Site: brandenburg
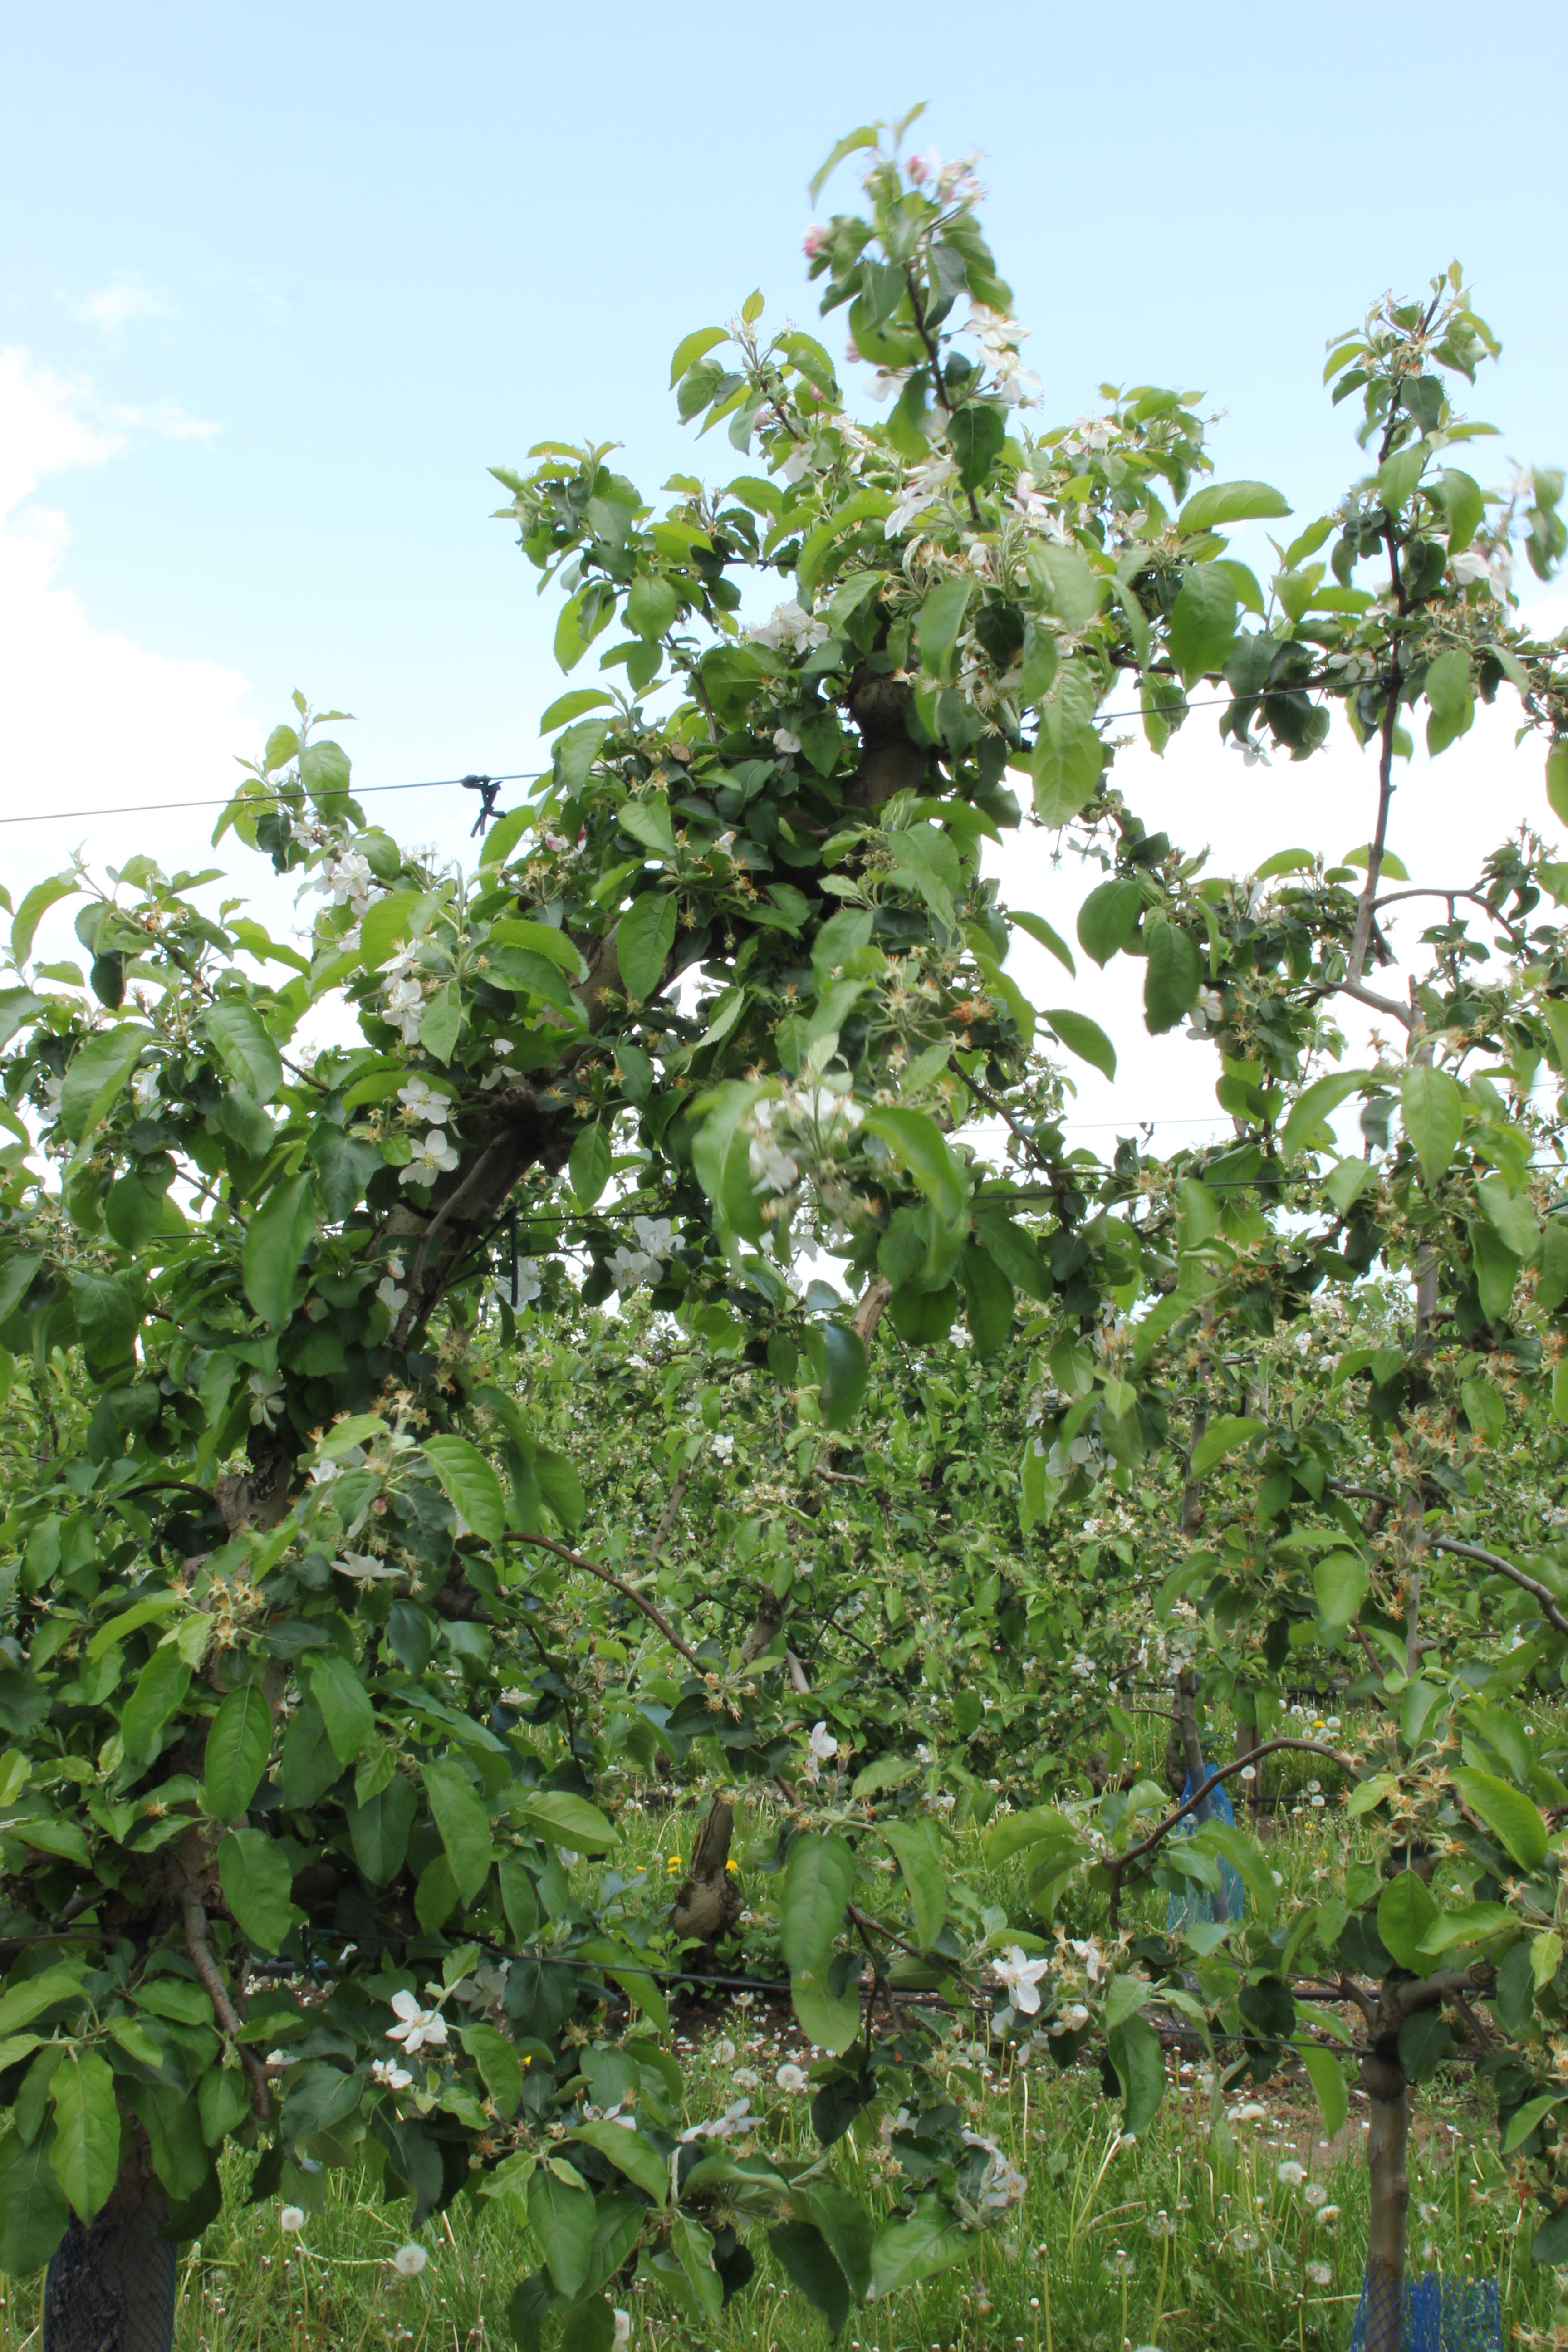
Growth stage (BBCH 67): Flowering